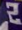
Number: 2